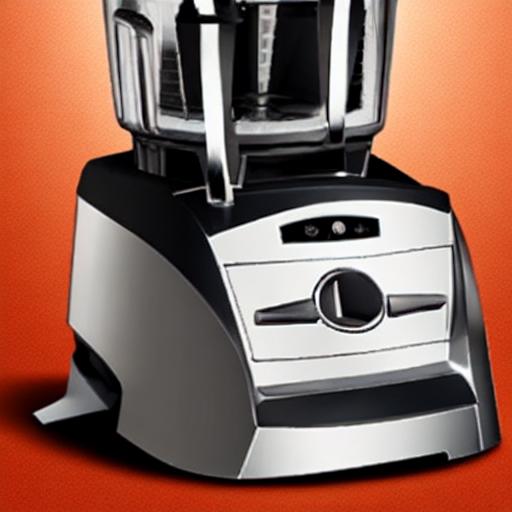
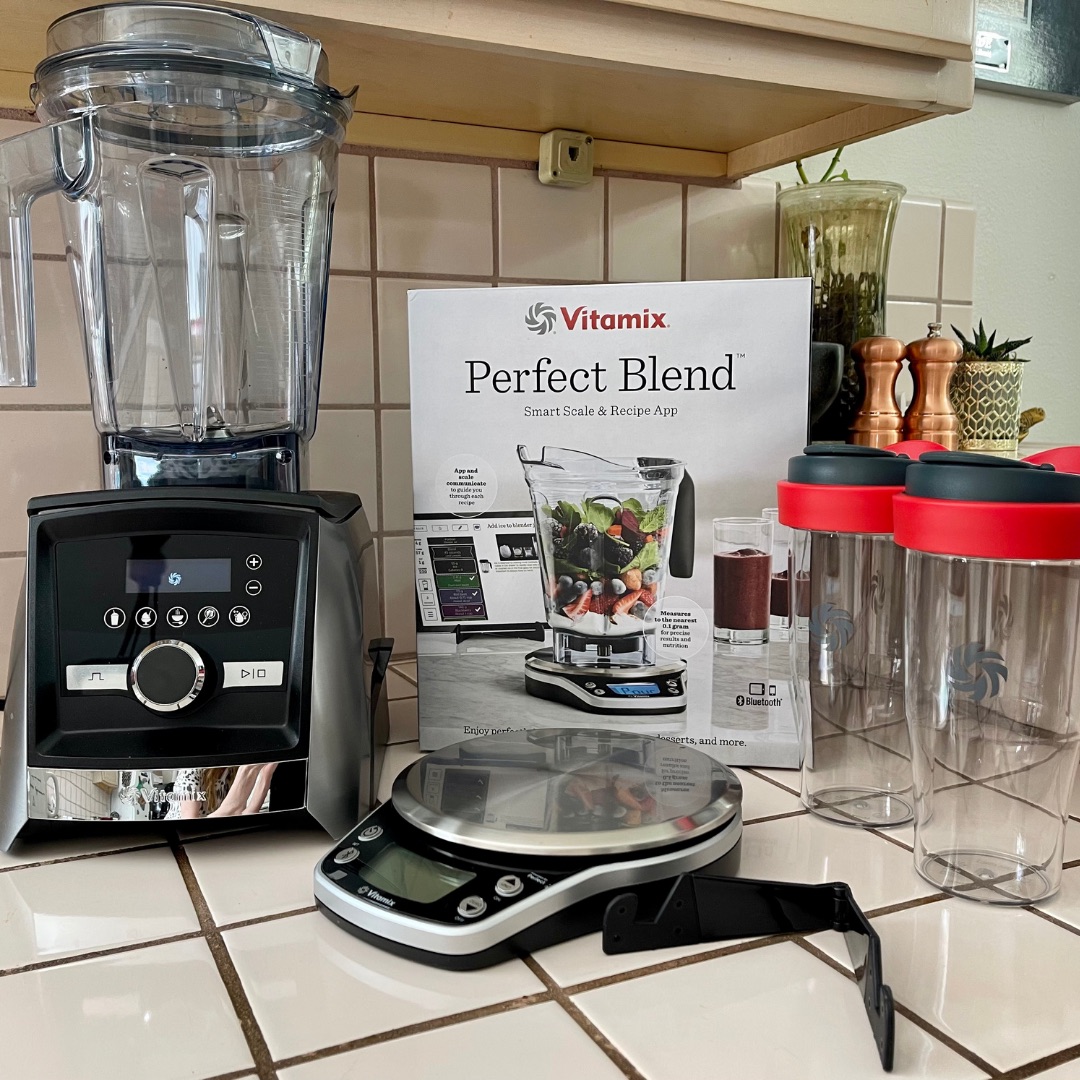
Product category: items_blender
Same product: no